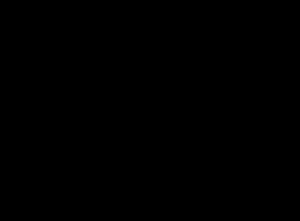
Un système de transmission flexible en courant alternatif, plus connu sous l'acronyme anglais de FACTS est un équipement d'électronique de puissance d'appoint utilisé pour contrôler la répartition des charges
Un thyristor est un interrupteur électronique semi-conducteur à l'état solide constitué de quatre couches, alternativement dopées N et P. C'est un des composants essentiels de l'électronique de puissance. Il tire son nom du grec thura qui signifie porte et du suffixe « istor » qui provient du mot transistor. Il se comporte comme une bascule synchrone, c'est-à-dire qu'il reste commandé à l'allumage, par la gâchette, mais pas à l'extinction qui est provoquée par le passage du courant principal Iₐₖ à une valeur inférieure au courant de maintien IH.